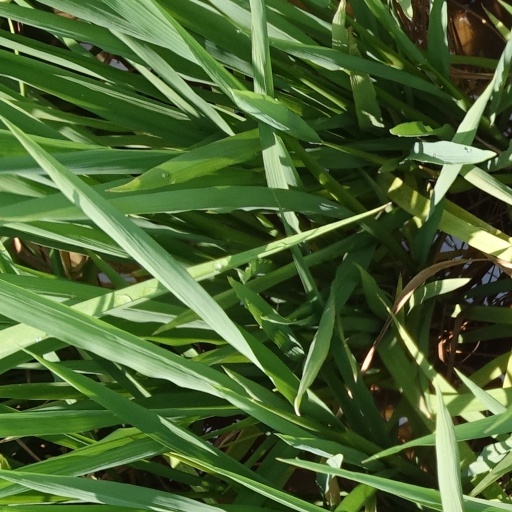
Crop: rice